The Omega Factor

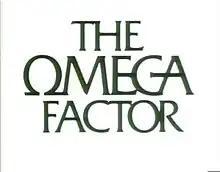
This is the main title caption that was seen throughout the series.

The Omega Factor (stylised as The Ωmega Factor) is a British television series produced by BBC Scotland in 1979. It was created by Jack Gerson and produced by George Gallaccio, and transmitted in ten weekly episodes between 13 June and 15 August.